List of Doctor Who universe creatures and aliens

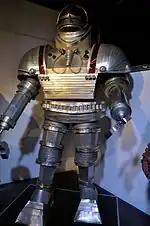
K1 Robot

The Hoix first appeared in the episode "Love & Monsters", where the Tenth Doctor and his companion Rose Tyler attempt to stop one, during which they are briefly encountered by the episode's protagonist, Elton Pope. A Hoix later appears in the series "Torchwood" in the episode "Exit Wounds" (2008). One of the protagonists, Owen, distracts it by feeding it cigarettes stating that it "lives to eat". One appeared as a member of an Alliance to seal the Eleventh Doctor inside of the Pandorica, a specially made prison for the Doctor, in "The Pandorica Opens" (2010).